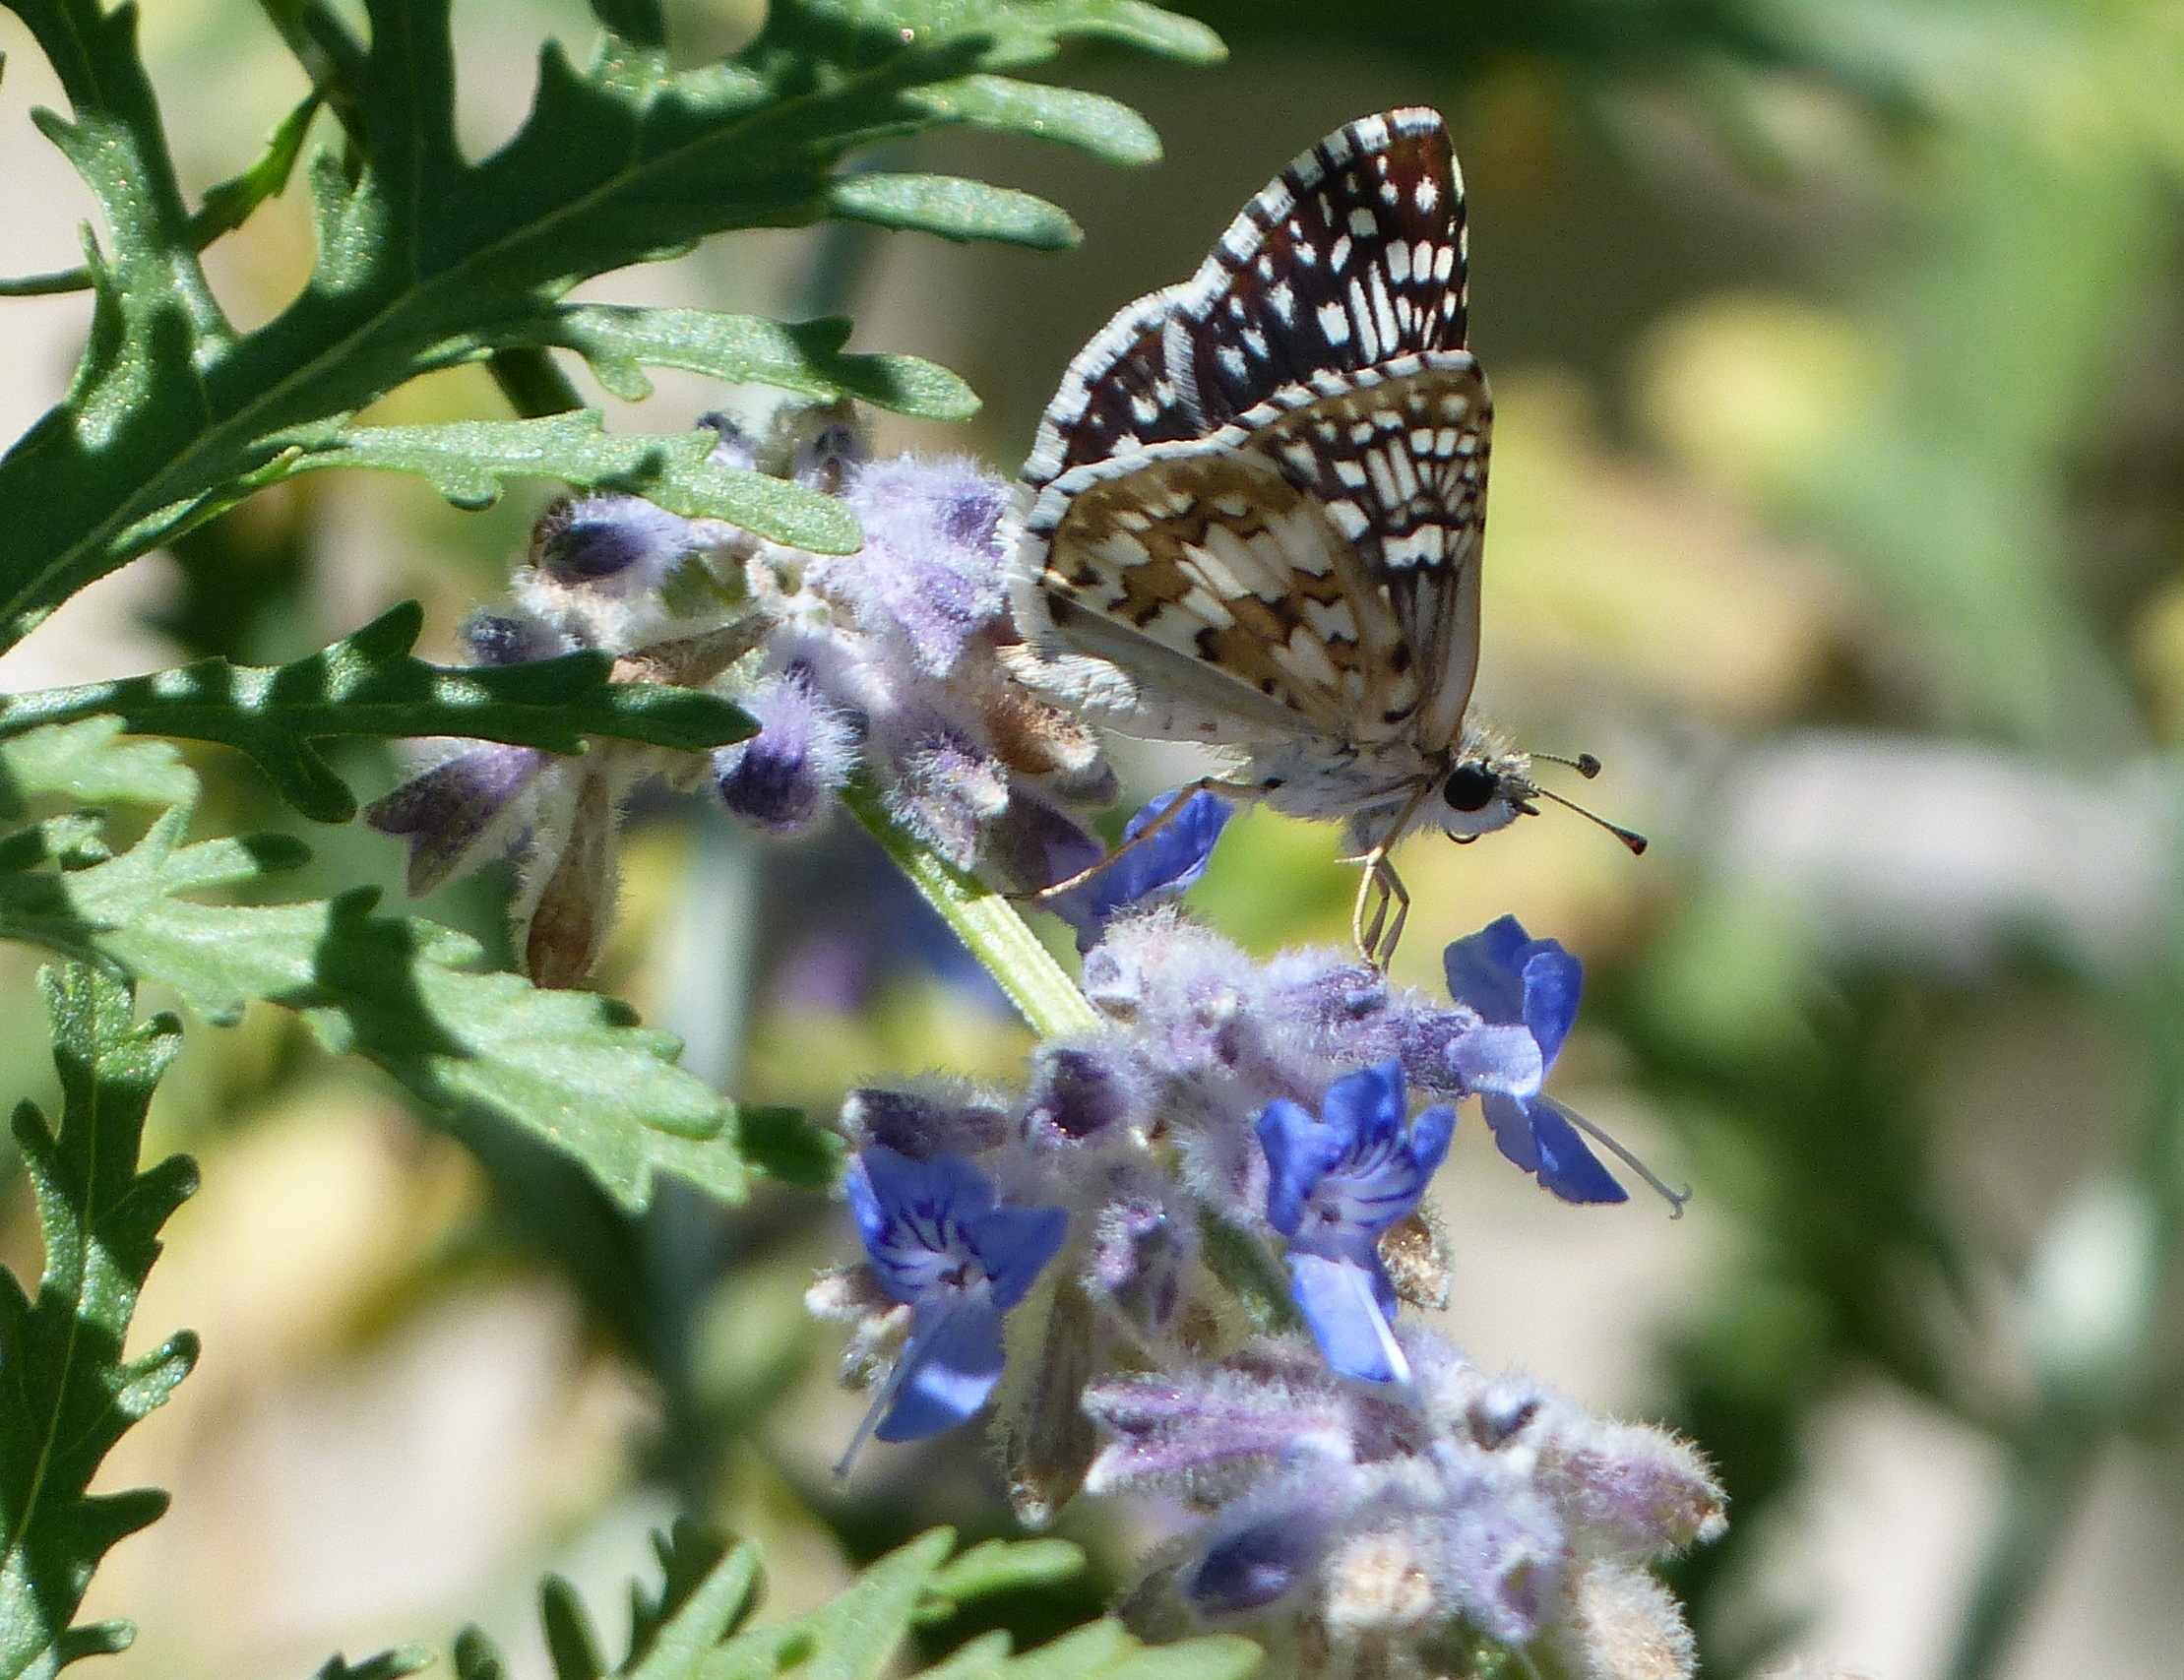
nature, plant, flower, floral, wild, pollen, pollination, insect, botany, blooming, blue, butterfly, flora, fauna, plants, invertebrate, greenery, wildflower, flowers, leaves, feeding, gardening, decorative, blossoms, insects, fleurs, gardens, ornamental, butterflies, blooms, flowering, nectar, macro photography, arthropod, pollinator, moths and butterflies, lycaenid